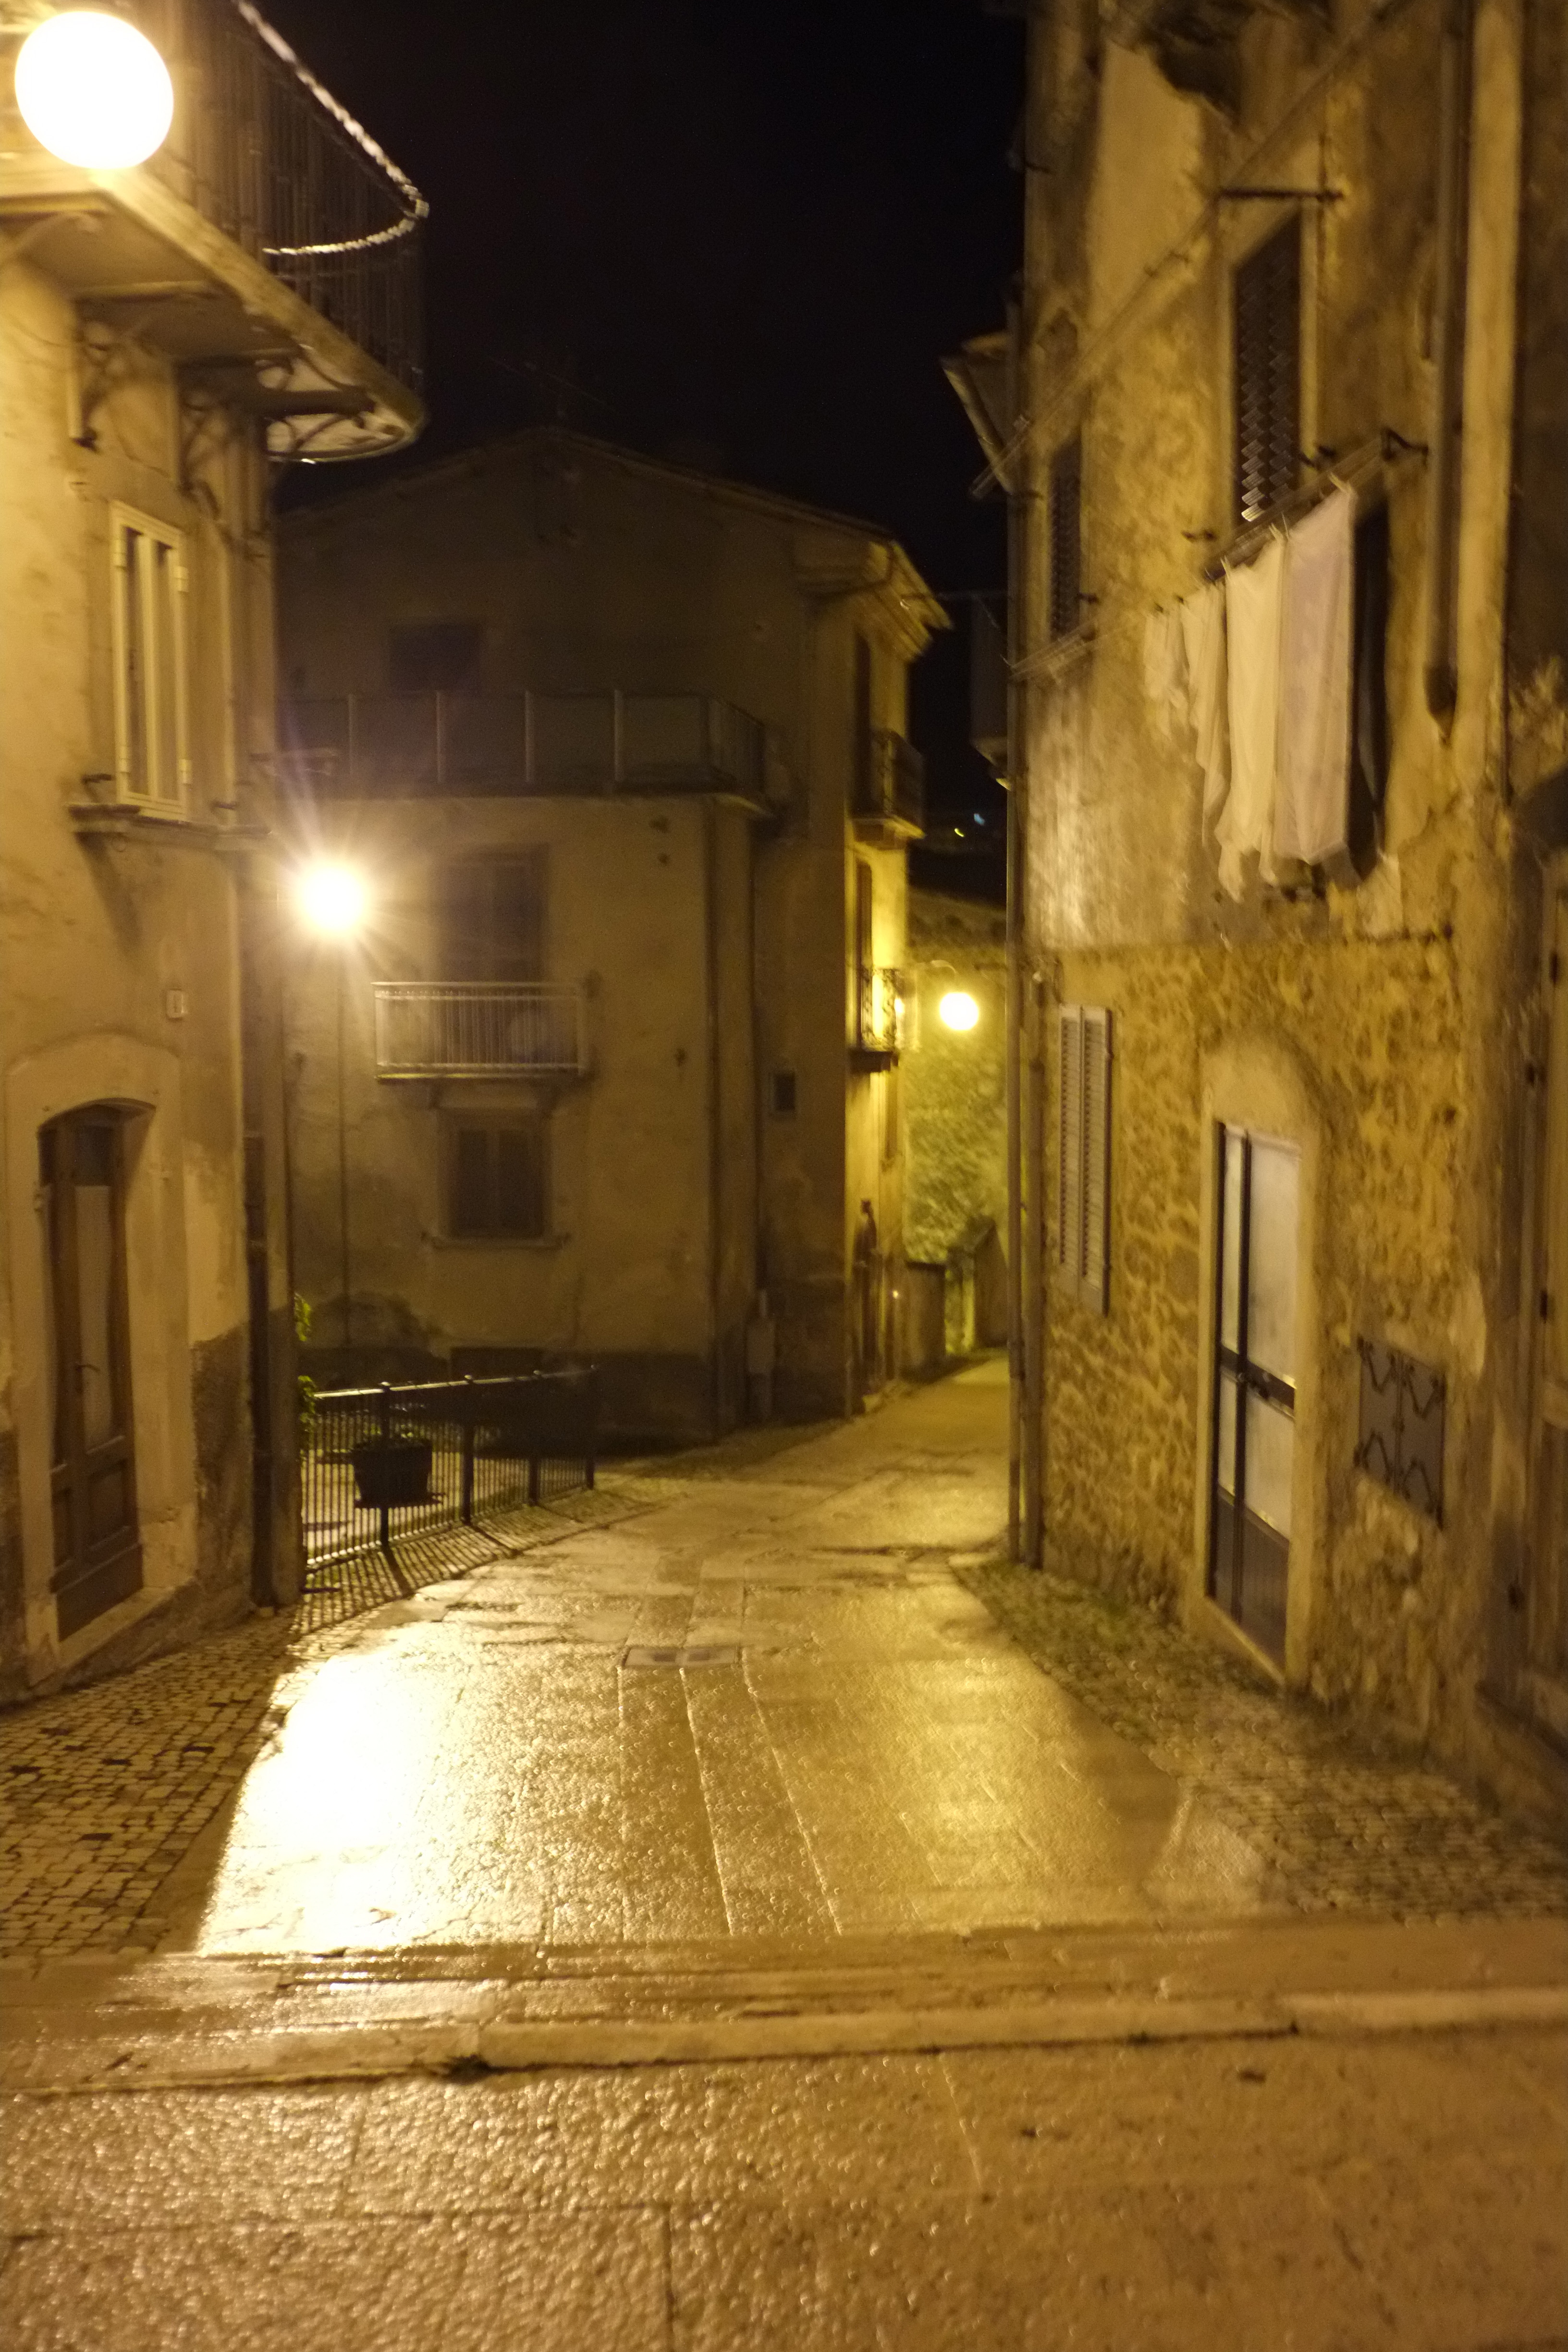
light, road, street, night, house, town, alley, evening, color, italy, darkness, lighting, infrastructure, fuji, fujix, fujixe1, e1, scanno, urban area, ancient history